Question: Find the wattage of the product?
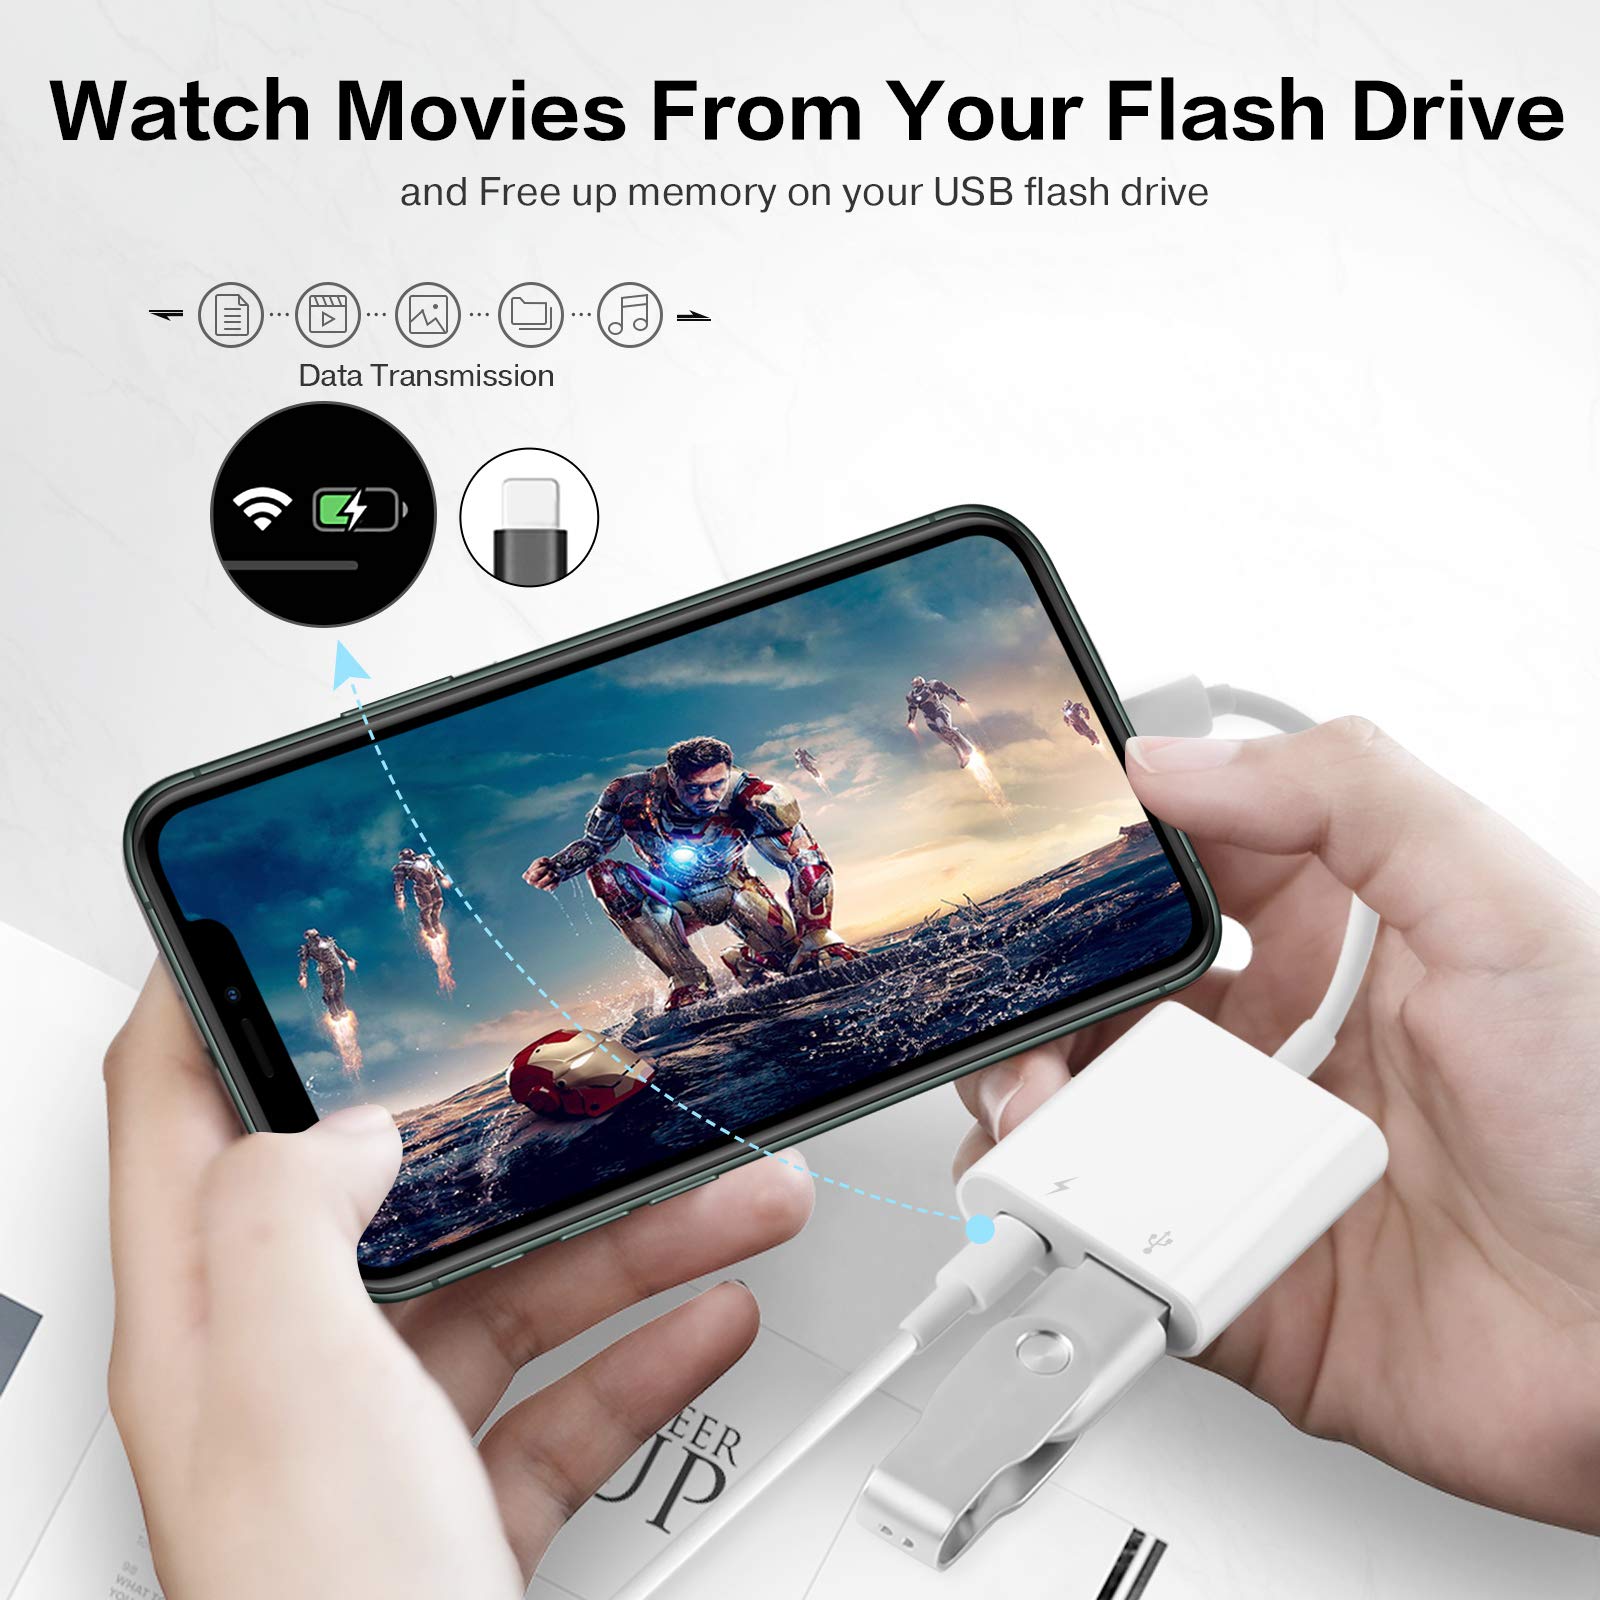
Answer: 98.0 watt